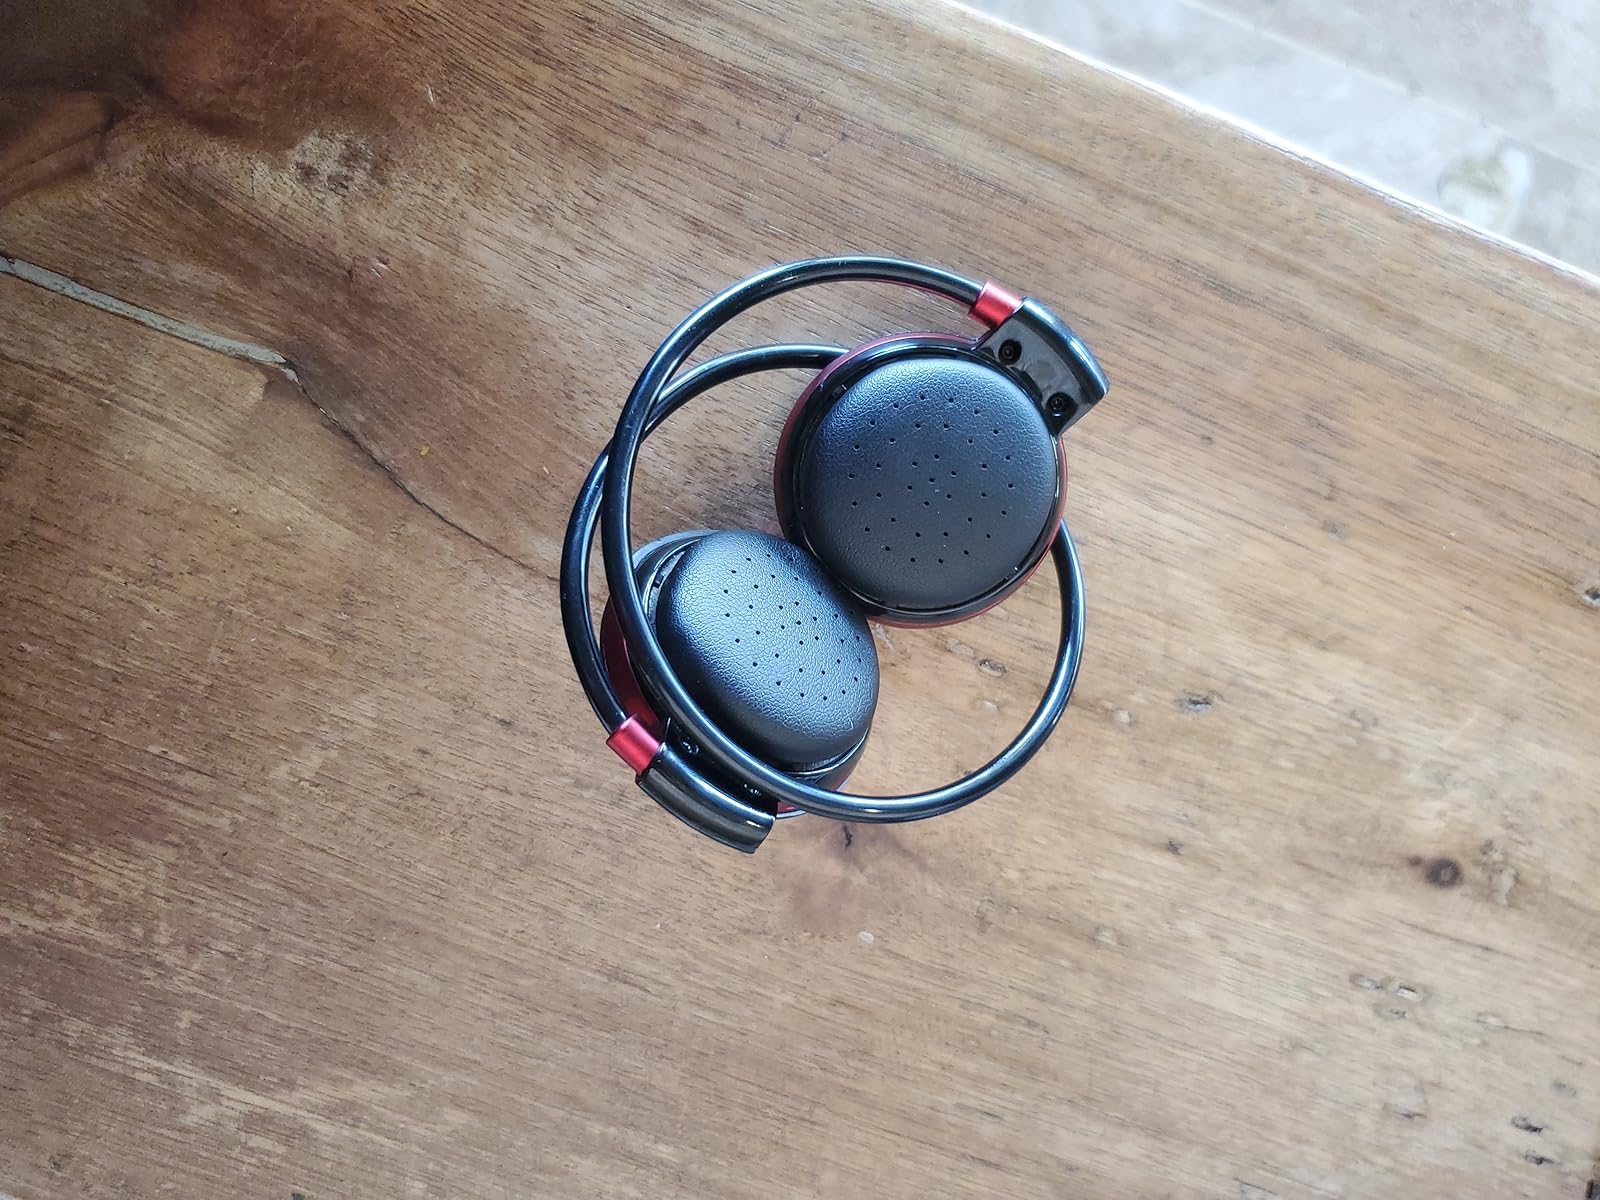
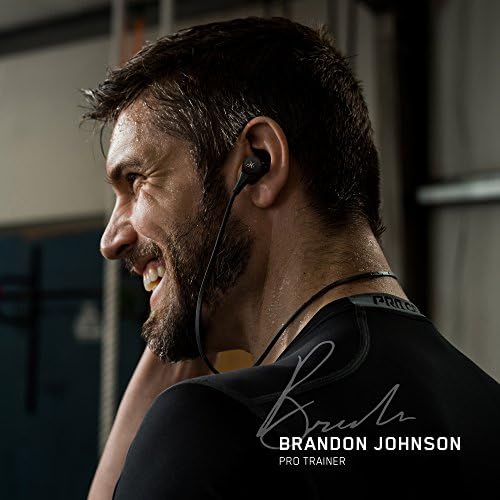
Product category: headphones
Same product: no